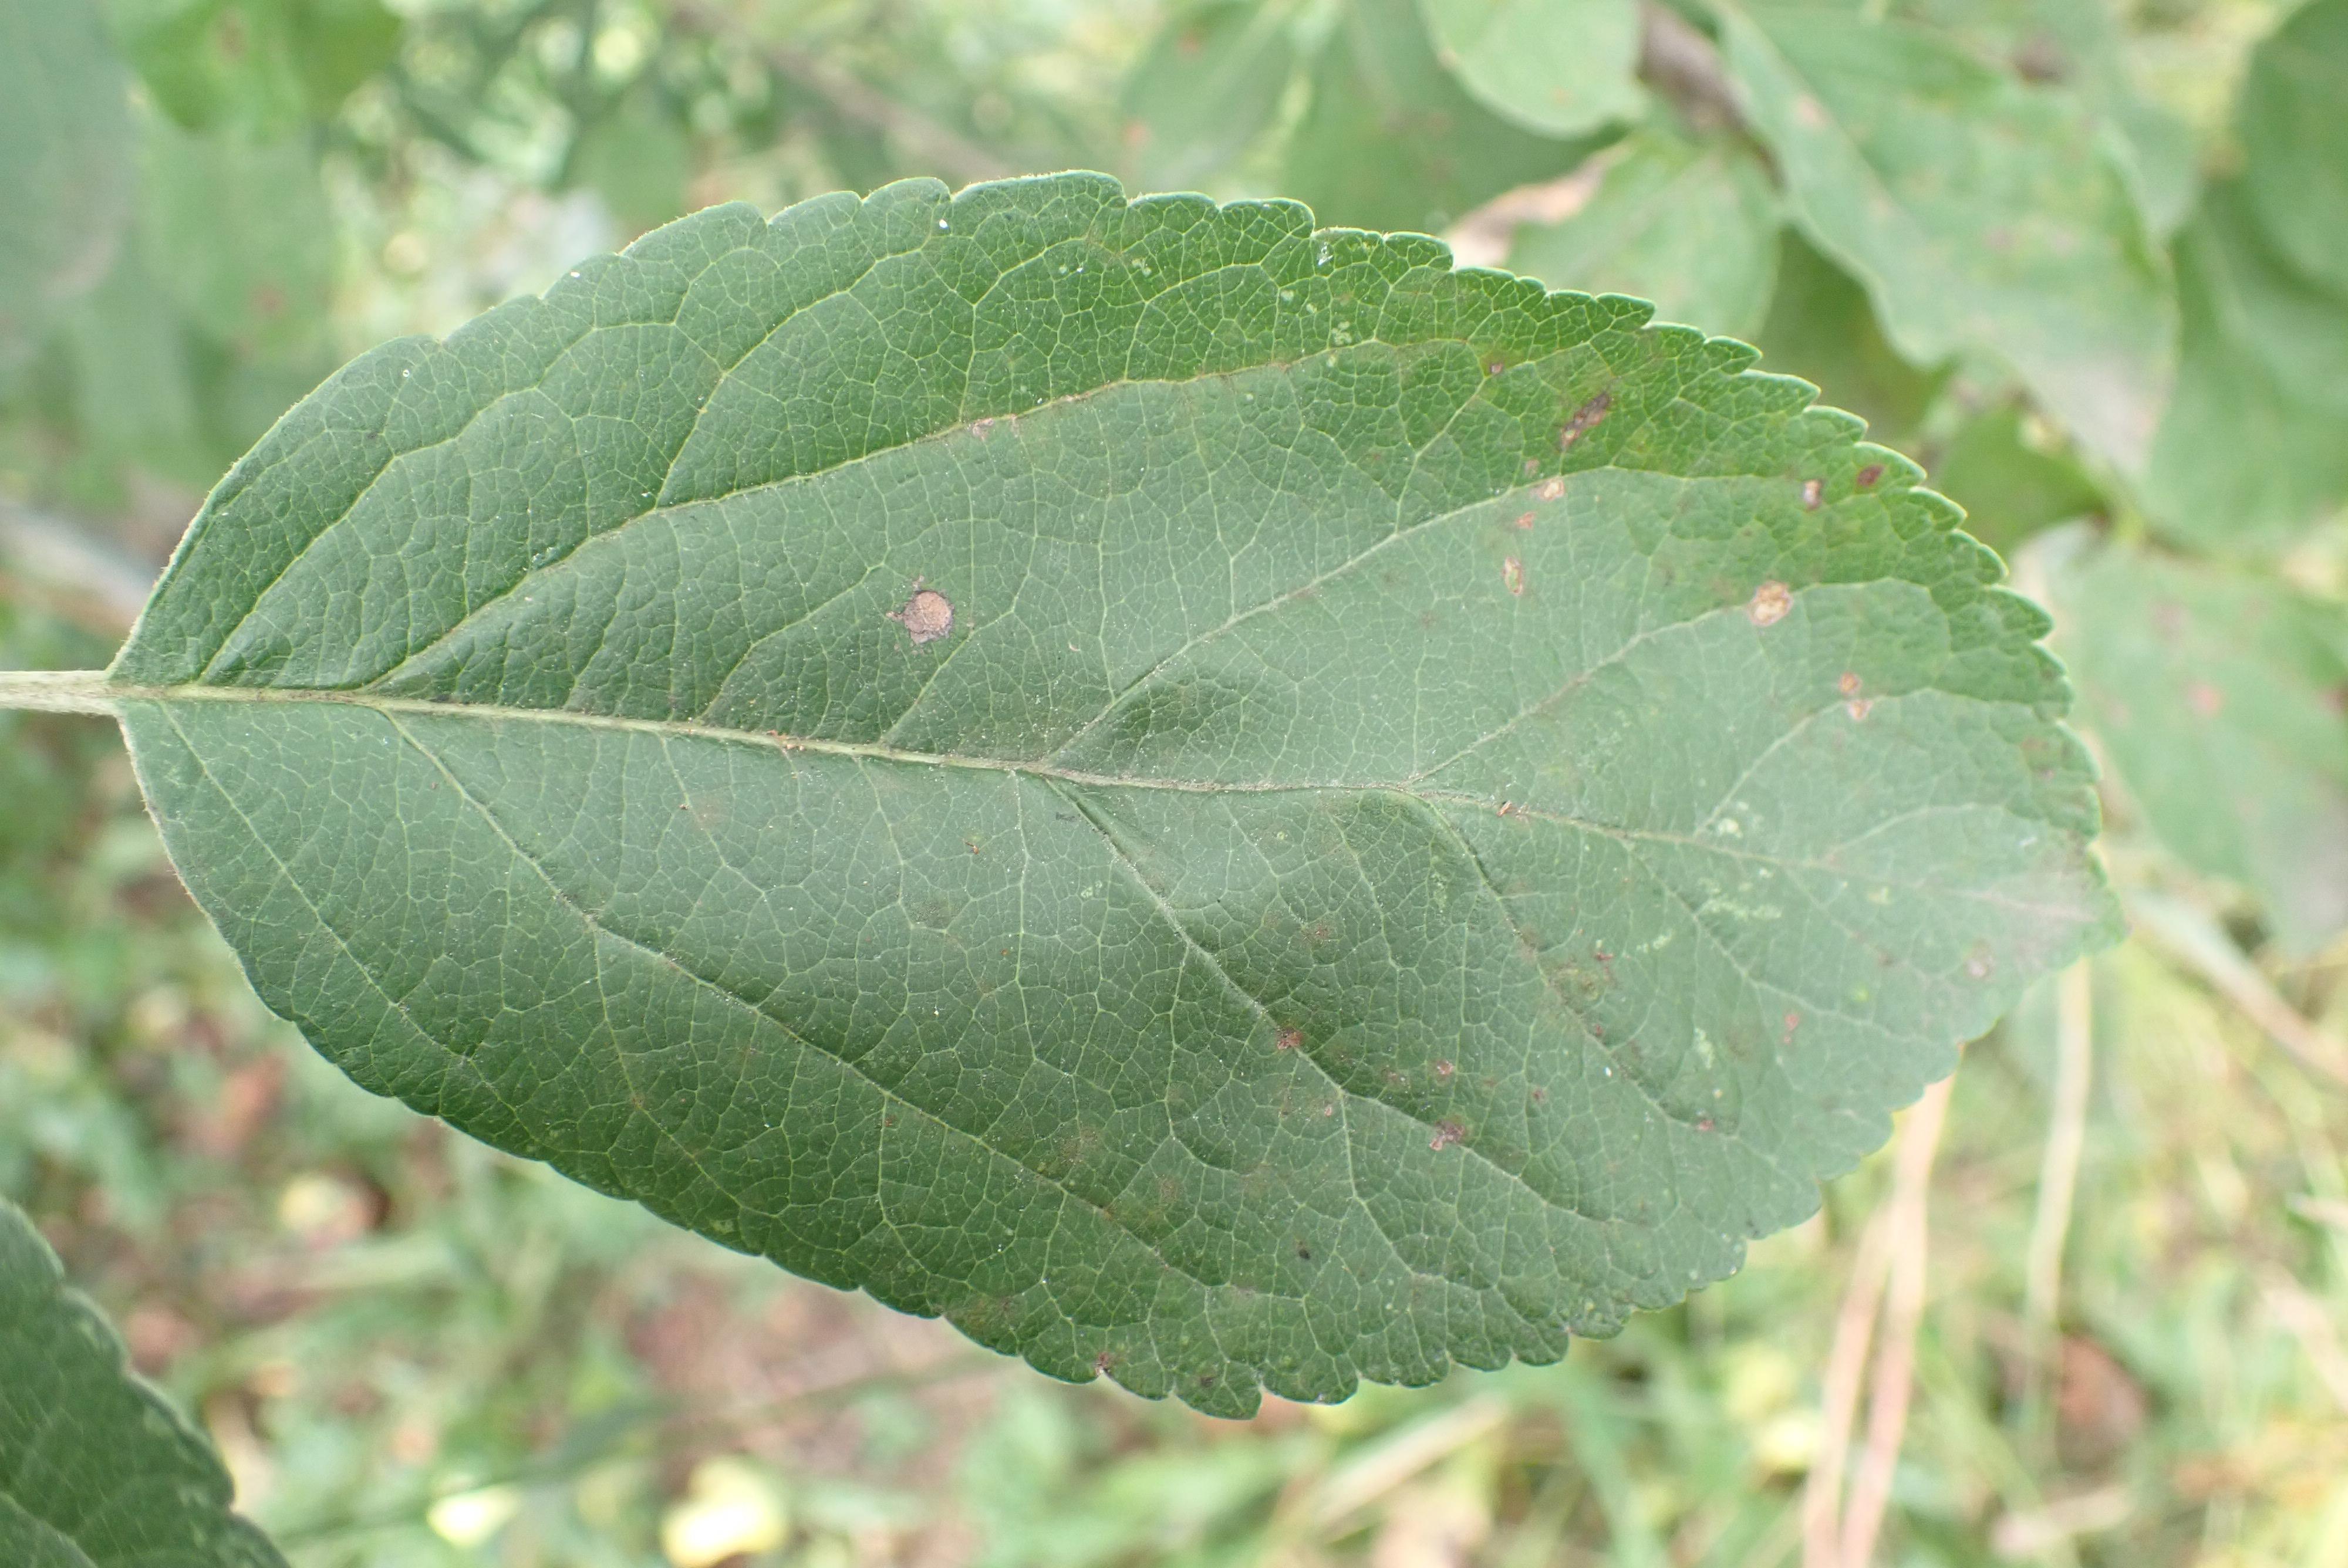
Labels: complex